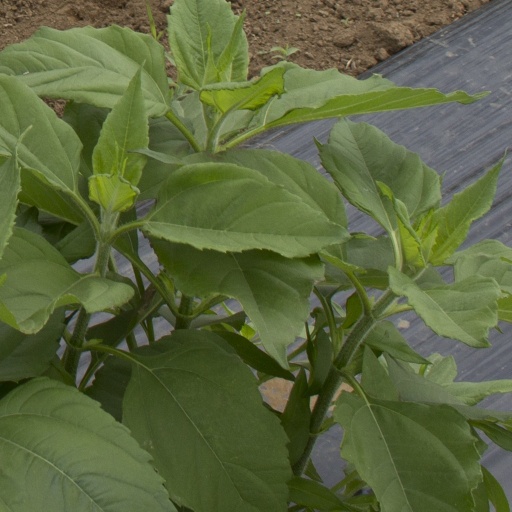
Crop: Jerusalem artichoke